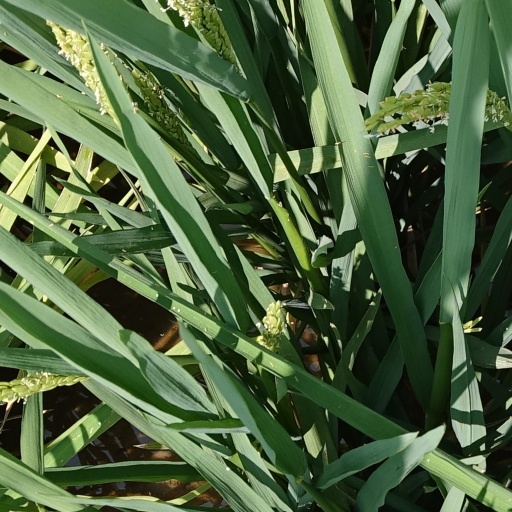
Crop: rice